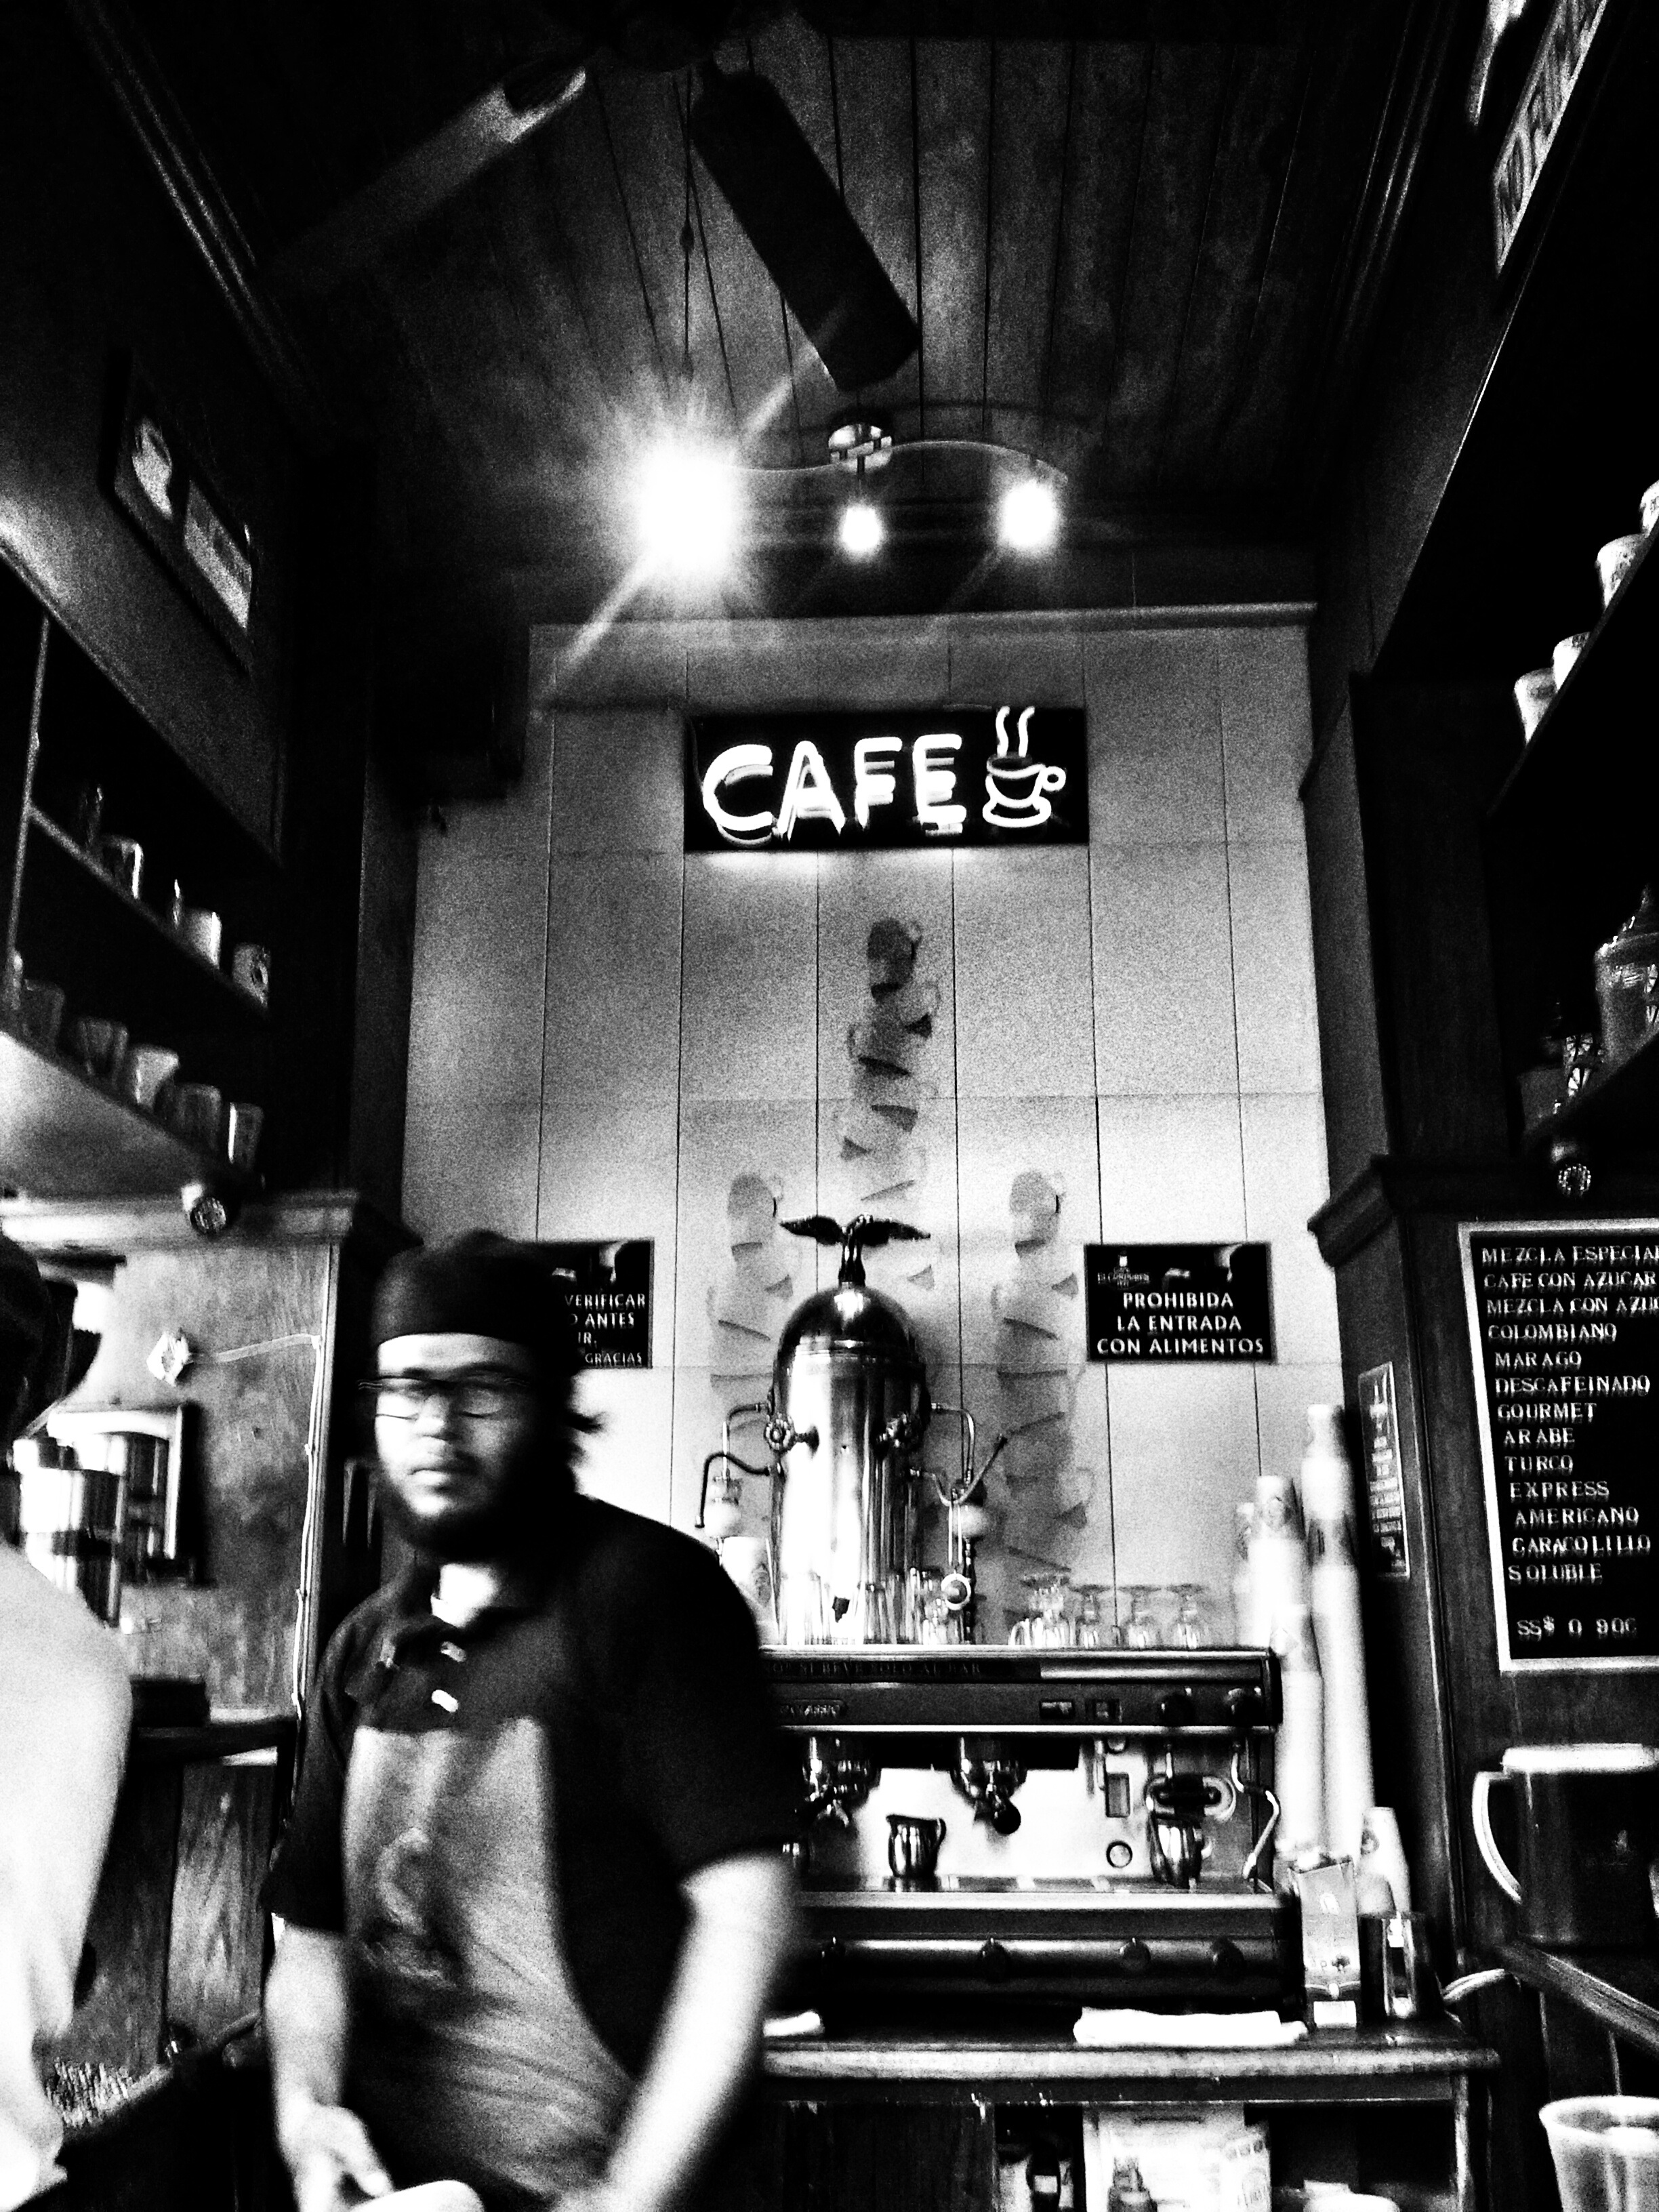
black and white, photography, bar, black, monochrome, photograph, monochrome photography, film noir